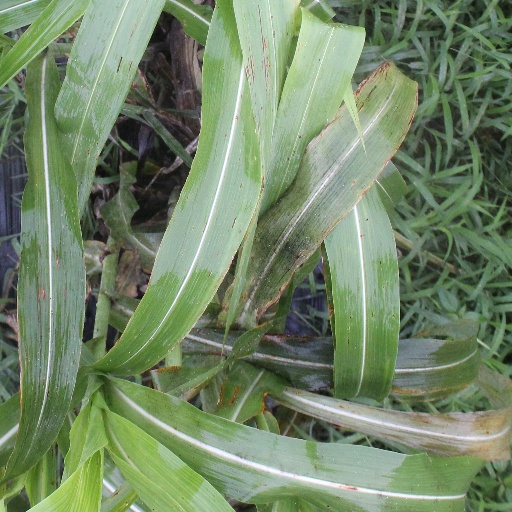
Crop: sorghum